Calamansi

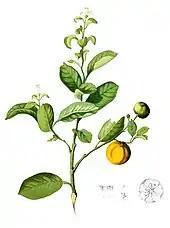
Calamansi drawn by Blanco, from "Flora de Filipinas" (1837)

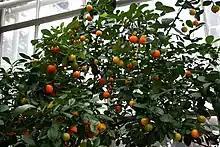
Calamansi tree with fruit

Calamansi is the Philippine English spelling of Tagalog, and is the name by which it is most widely known in the Philippines. In parts of the United States, notably Florida and Hawaii, calamansi is also known as "calamondin", an old name from the American period of the Philippines. It is an anglicized form of the alternate Tagalog name "kalamunding".